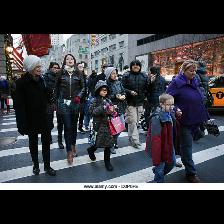
Label: Human